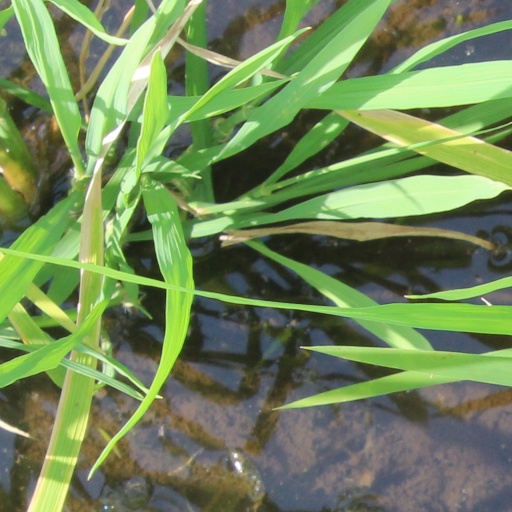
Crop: rice